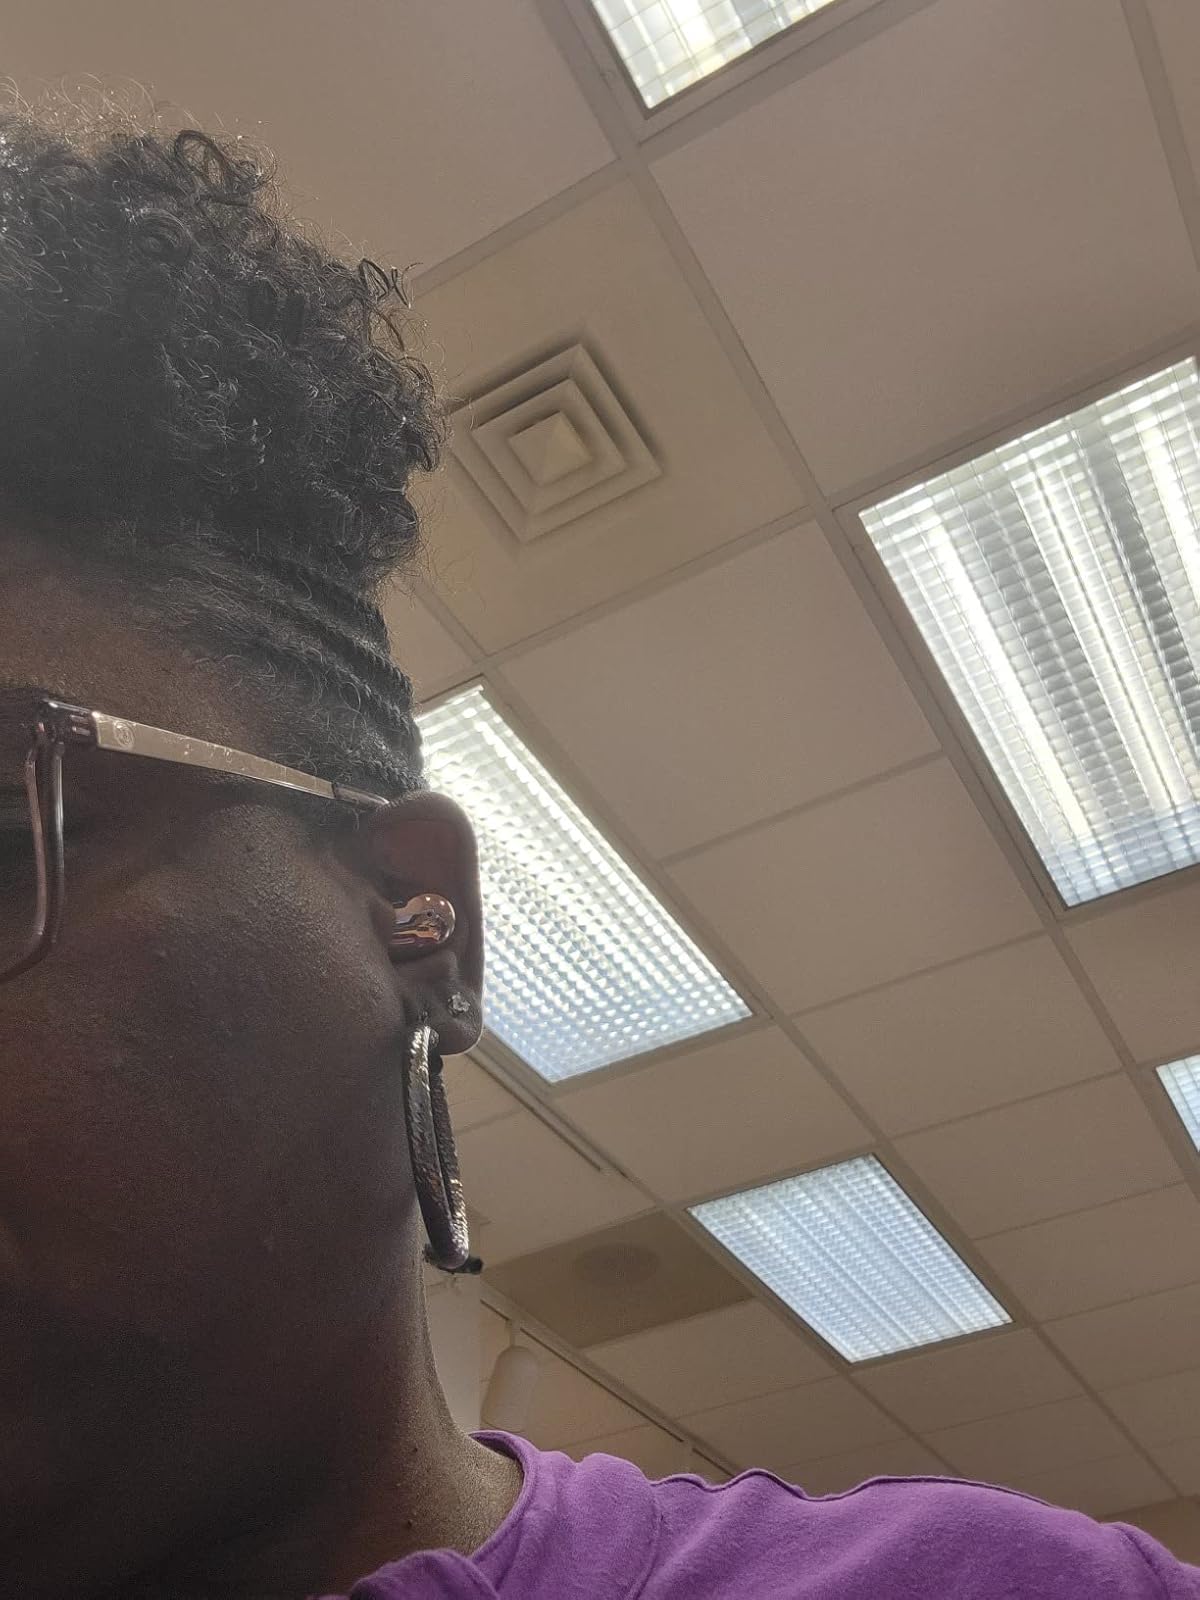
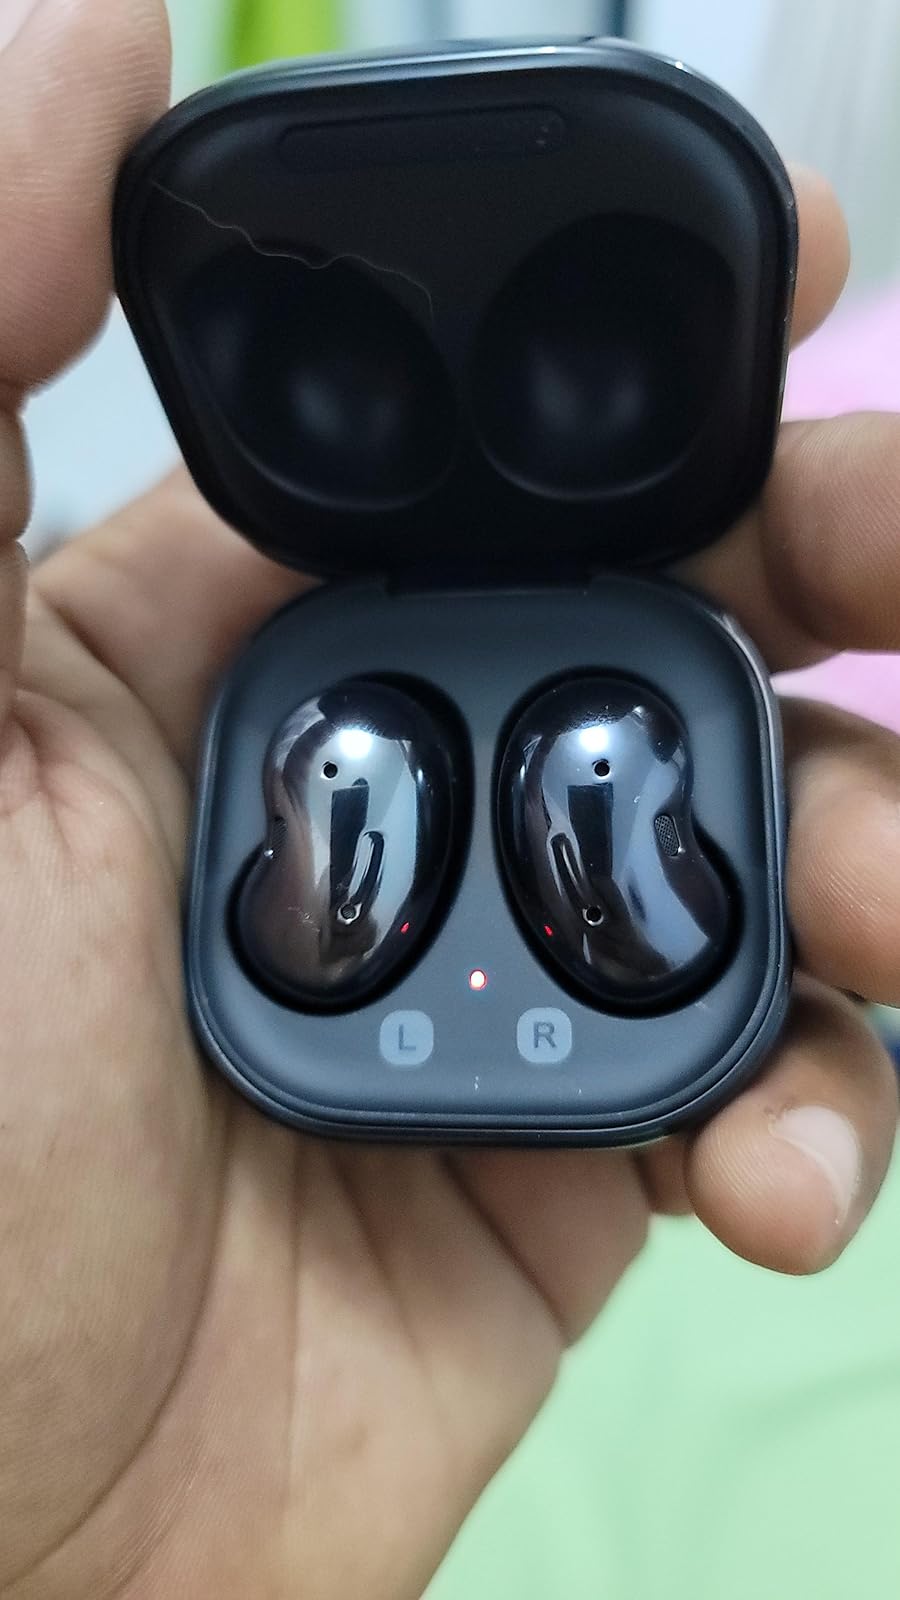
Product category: earbuds
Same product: no